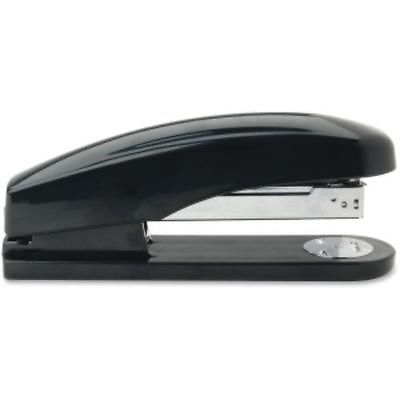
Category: stapler